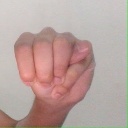
अक्षर: म